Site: brandenburg
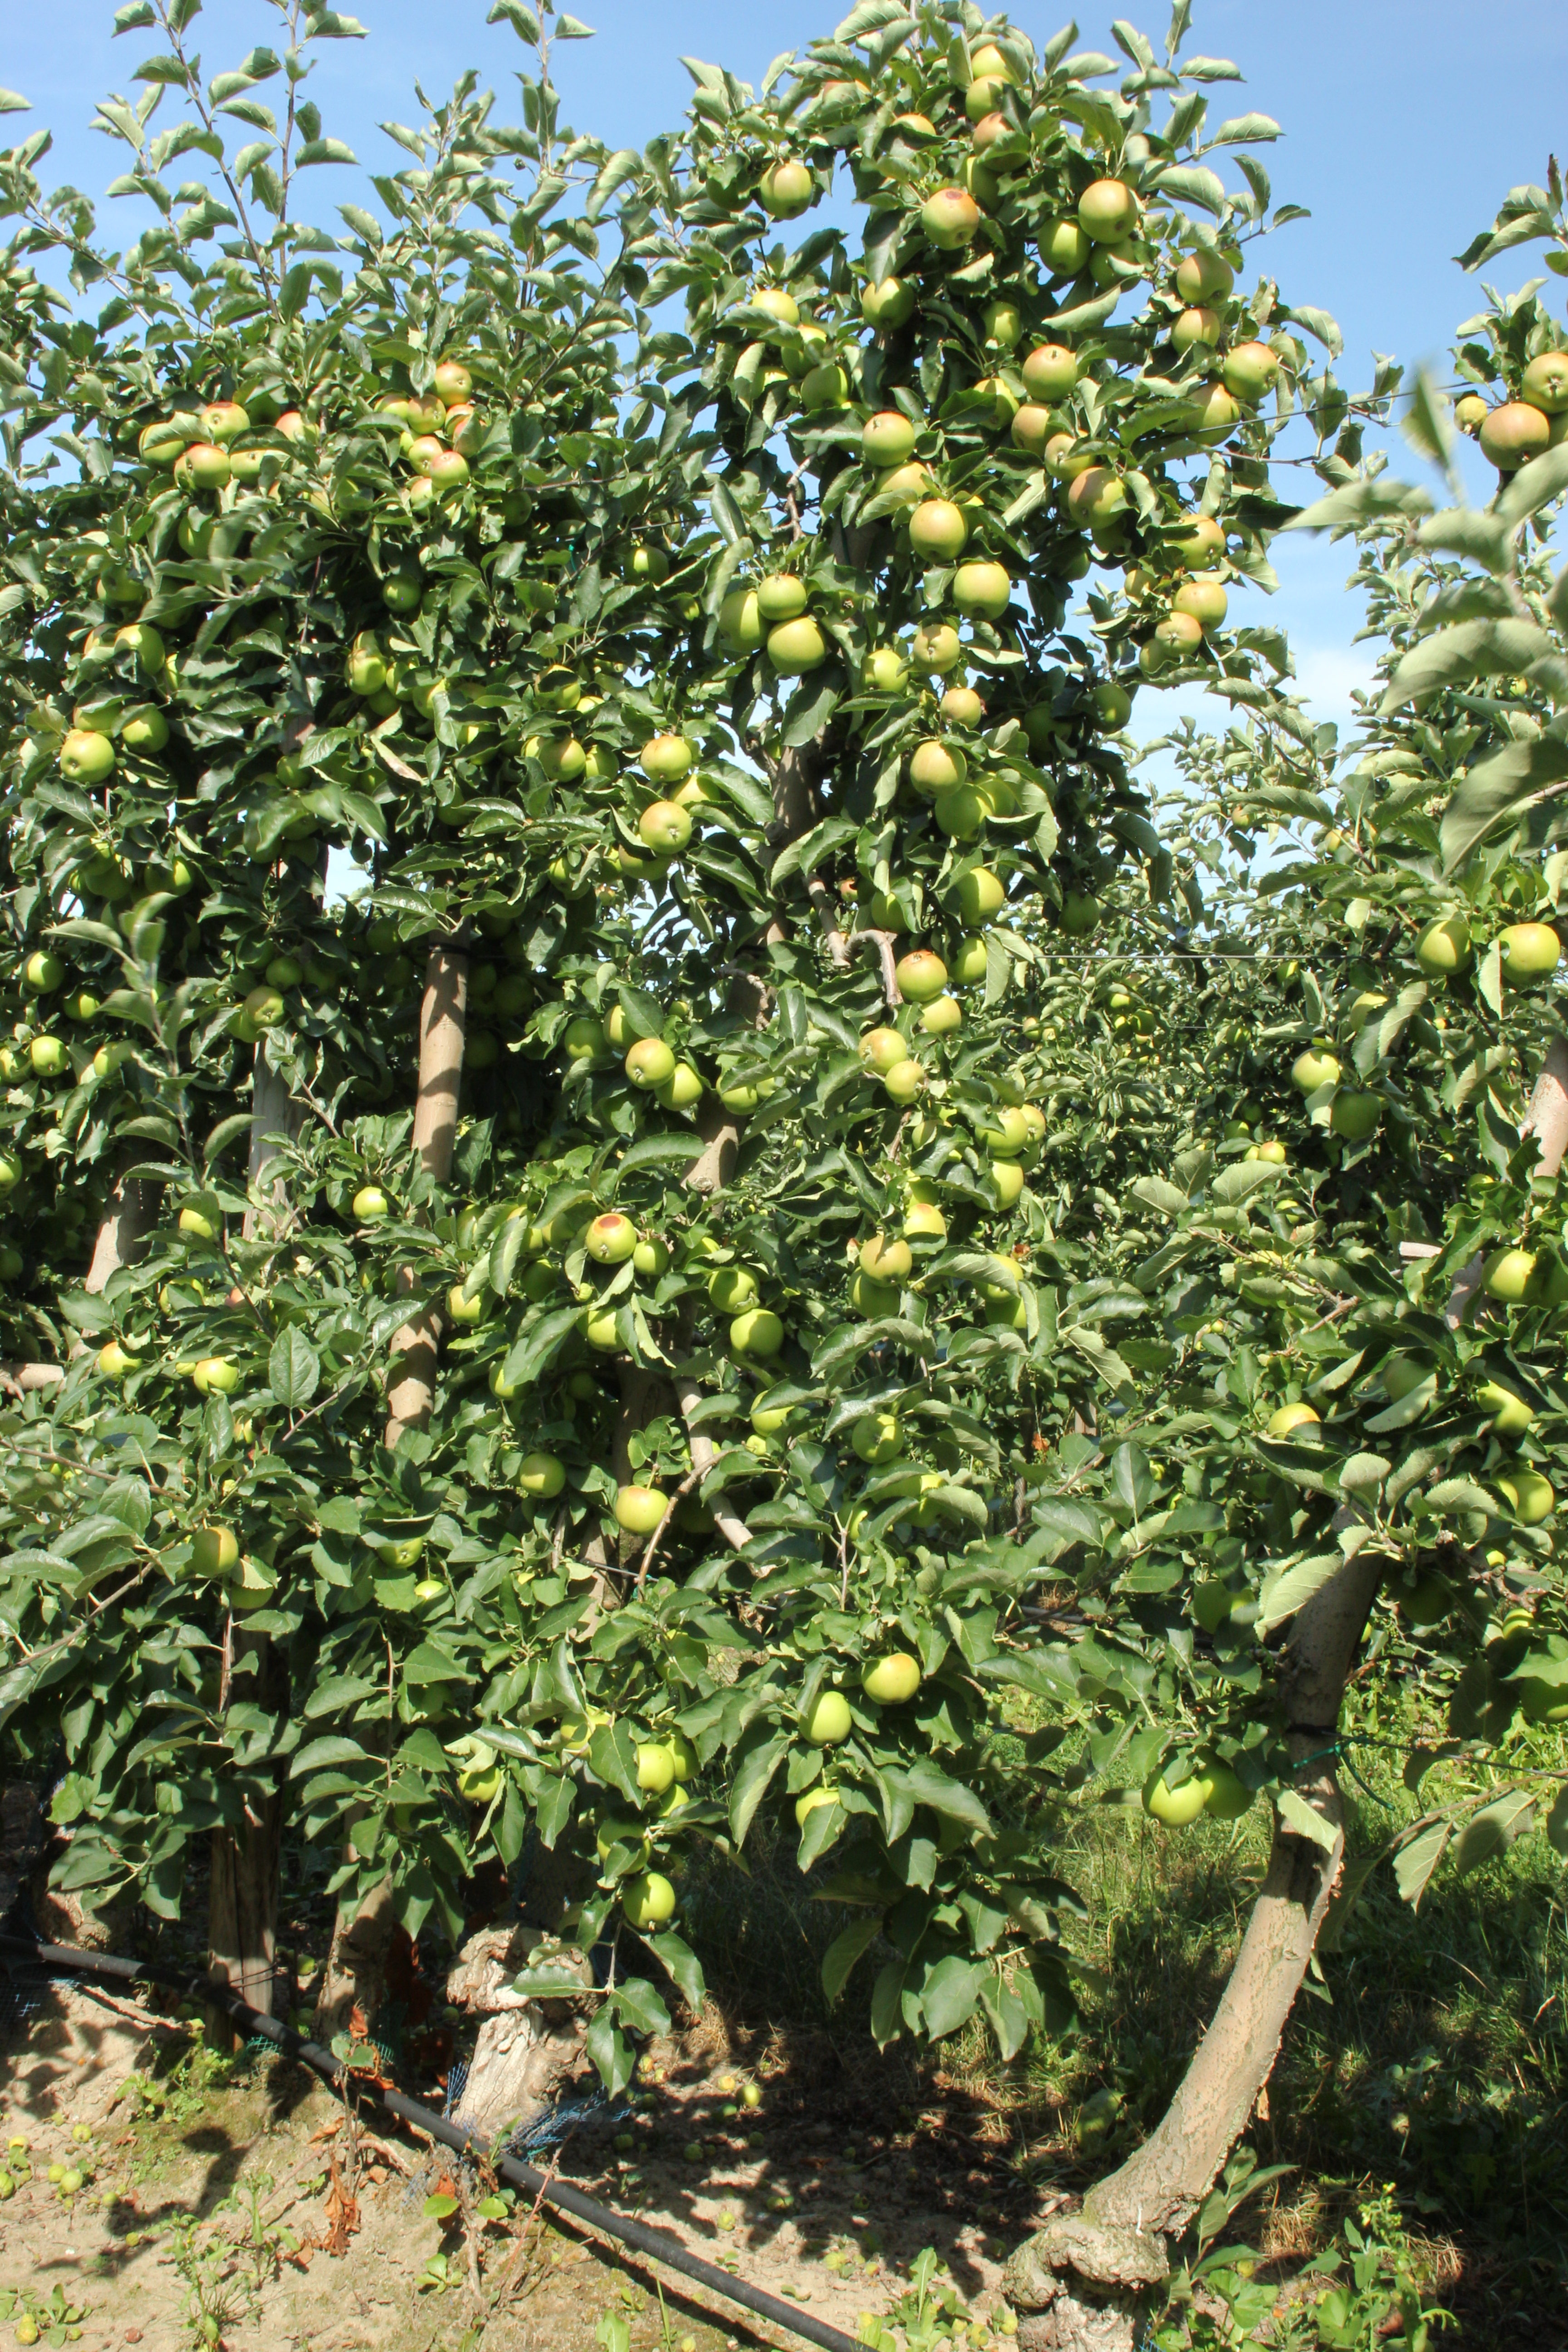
Growth stage (BBCH 77): Development of fruit